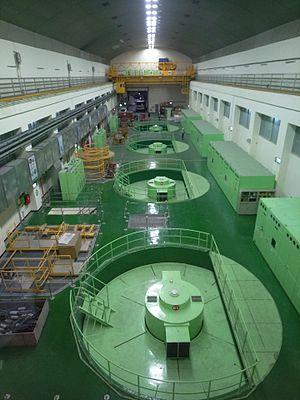
Le secteur de l'énergie à Taiwan est presque entièrement dépendant des importations d'agents énergétiques importés.